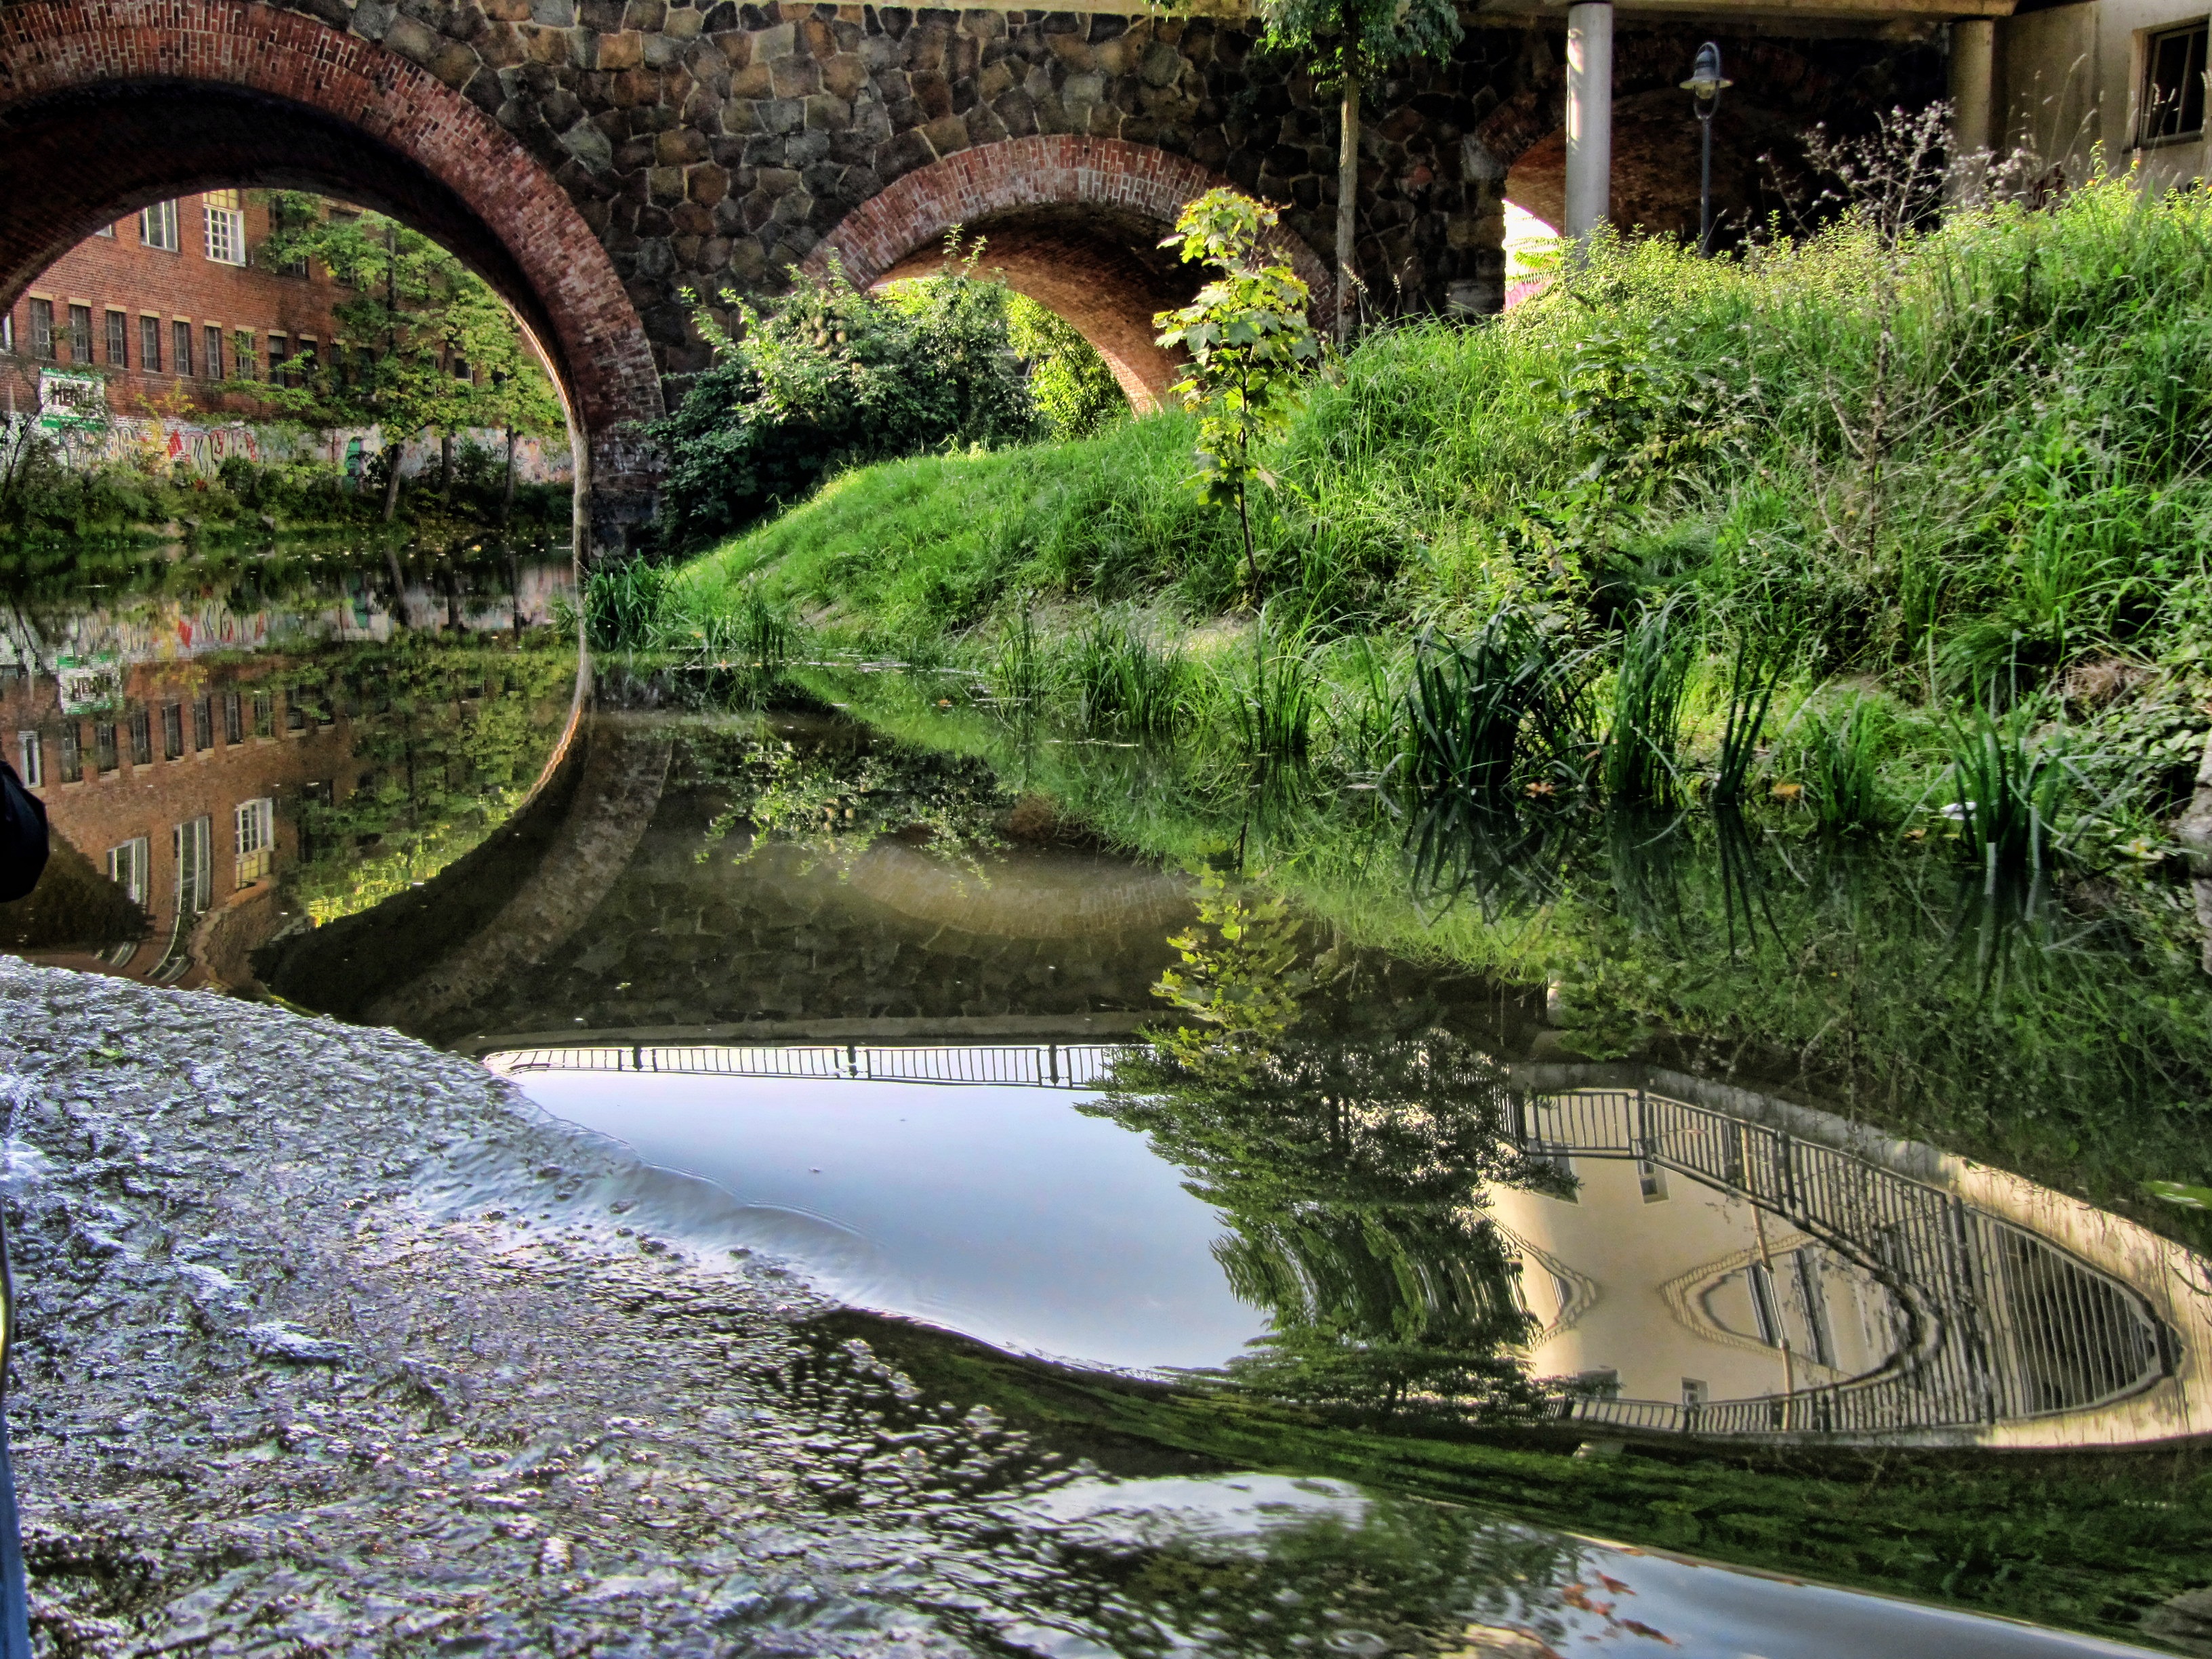
tree, water, bridge, home, river, canal, pond, stream, garden, waterway, leipzig, botanical garden, watercourse, karl heine canal